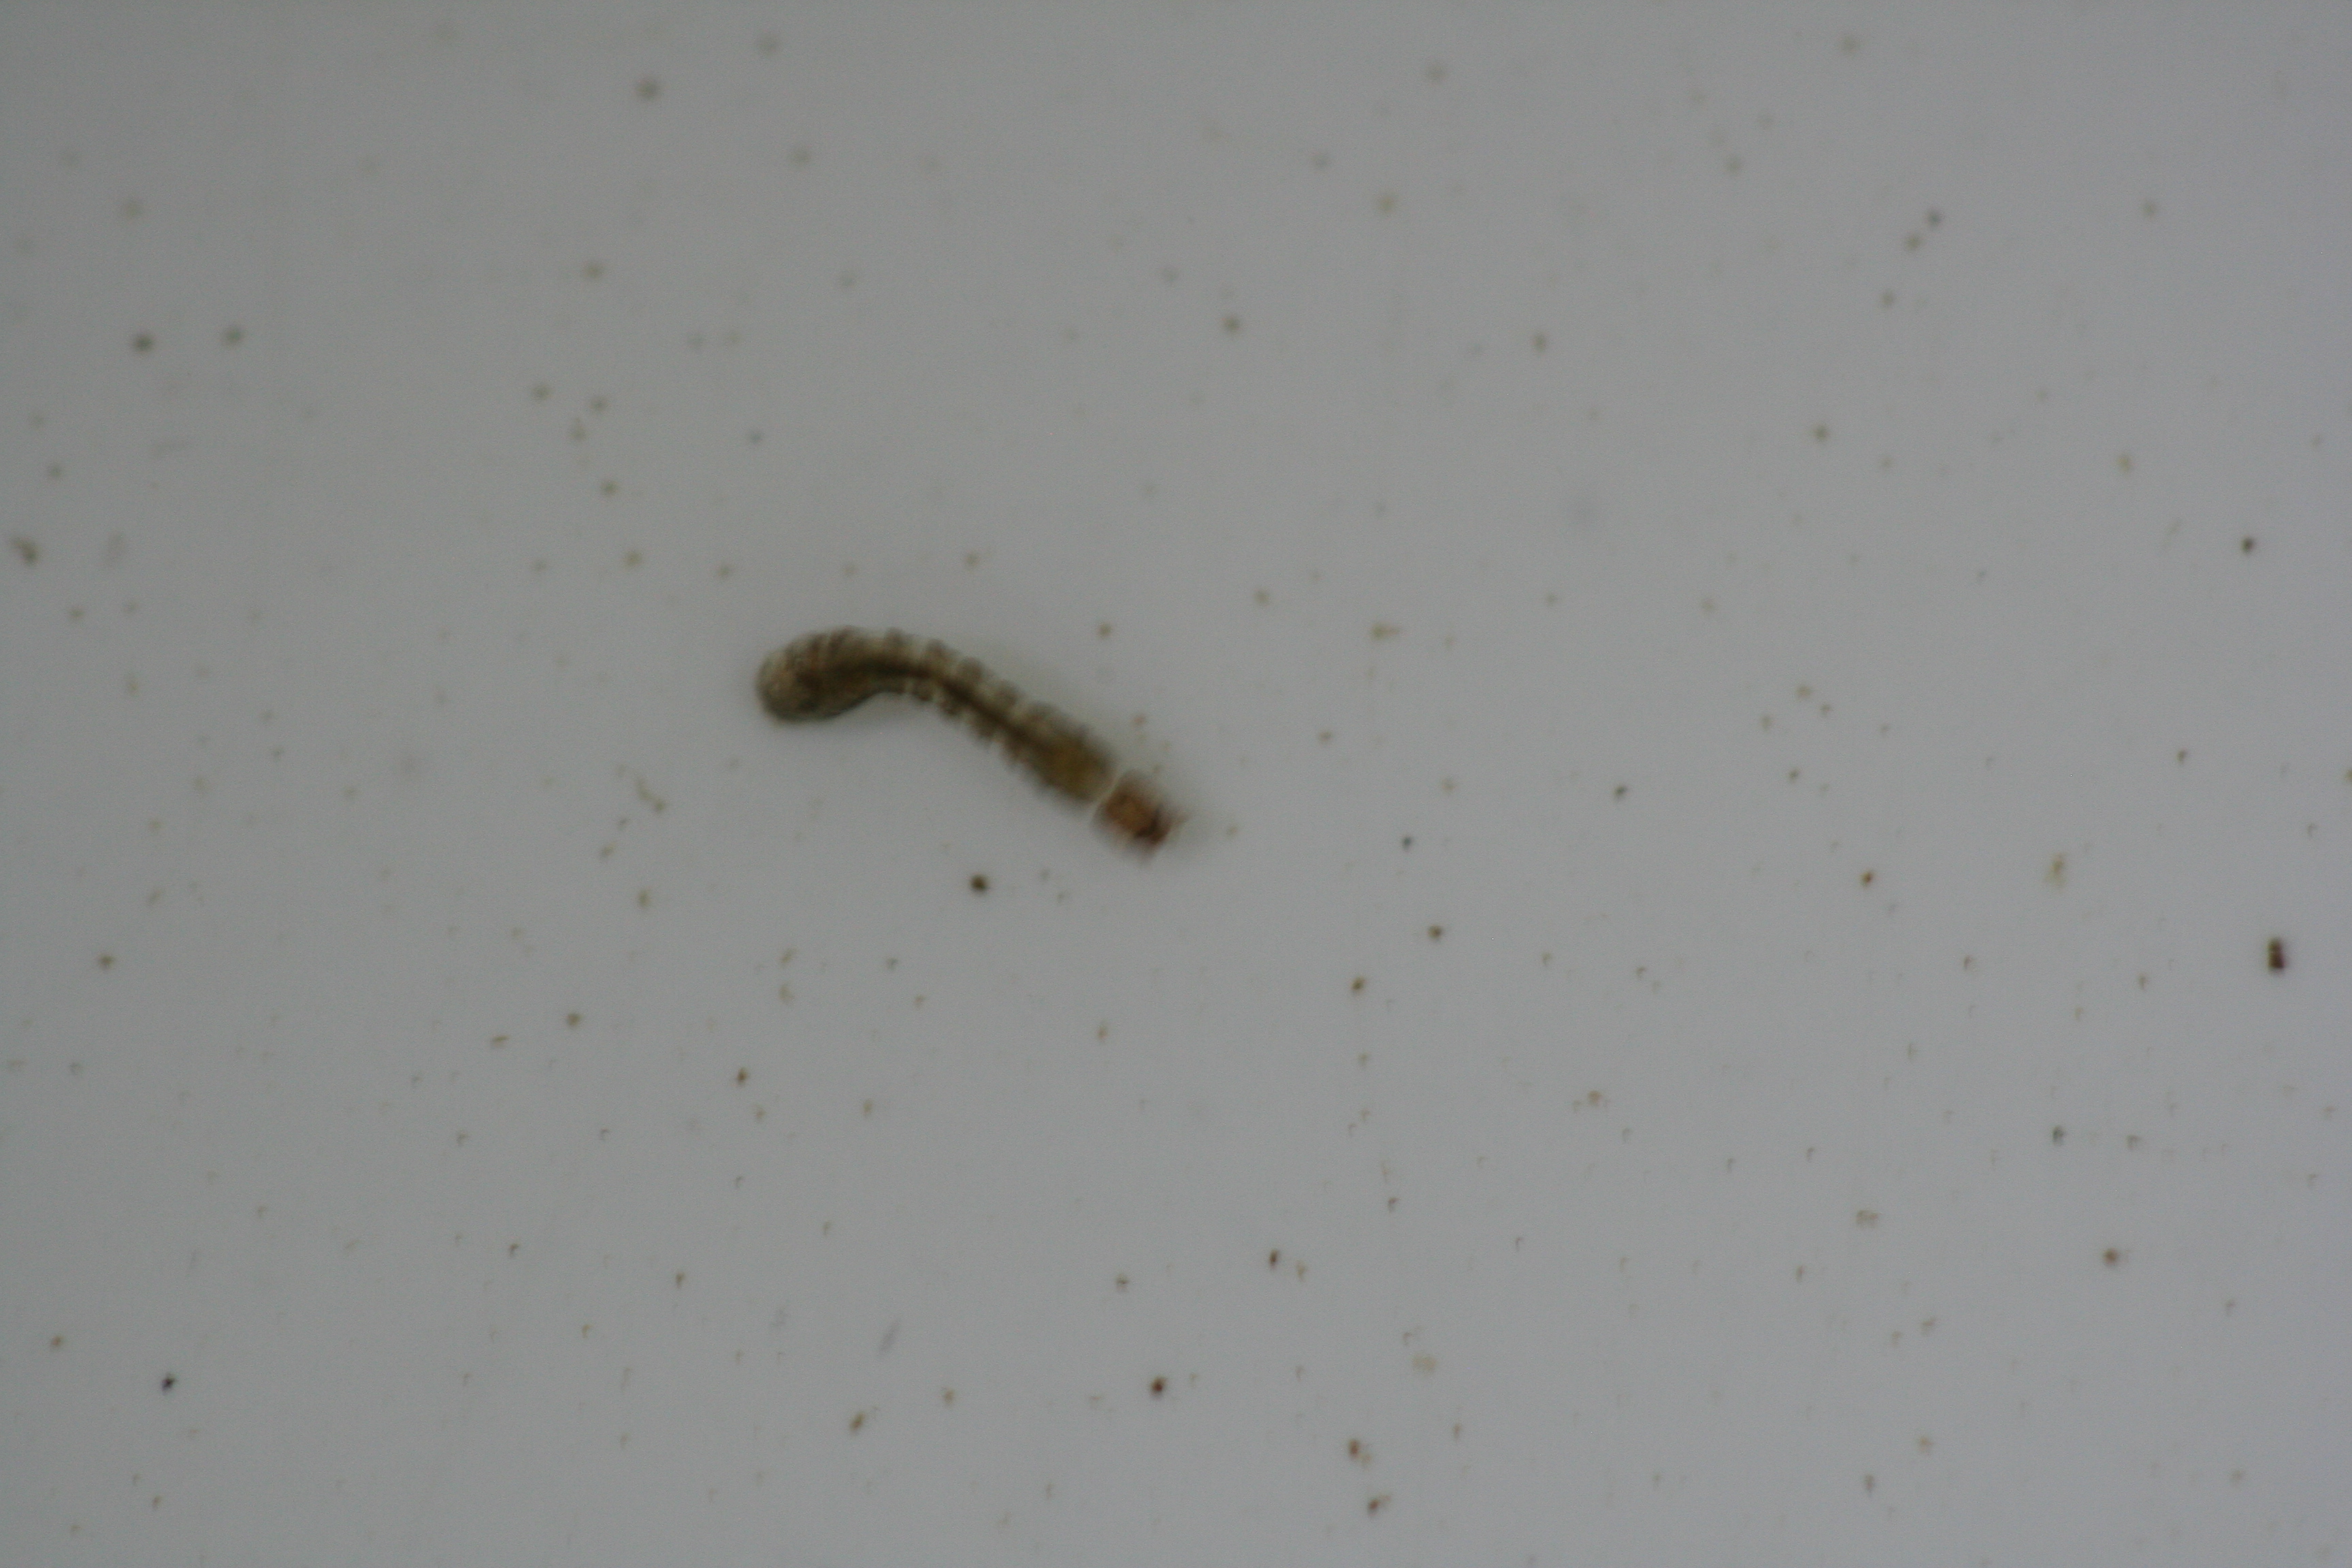
Macroinvertebrate group: true_flies